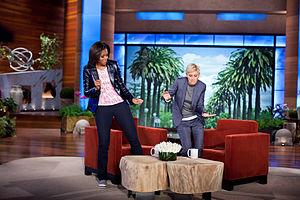
Let's Move! est une campagne lancée par Michelle Obama dans le but de lutter contre l'obésité des enfants aux États-Unis.
Ellen Lee DeGeneres [ˈɛlən dəˈd͡ʒɛnəɹəs], née le 26 janvier 1958 à Metairie, est une humoriste, animatrice de télévision et écrivaine américaine.
The Ellen DeGeneres Show, souvent raccourci en Ellen, est un talk-show américain diffusé depuis le 8 septembre 2003 en syndication, animé par Ellen DeGeneres.